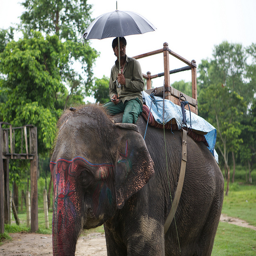
a man riding on the back of an elephant walking across a field.
A person holding an umbrella while sitting on a elephant.
A man is holding an umbrella while riding an elephant
A man is holding an umbrella while riding an elephant.
A man sitting on an elephant with an open umbrella.